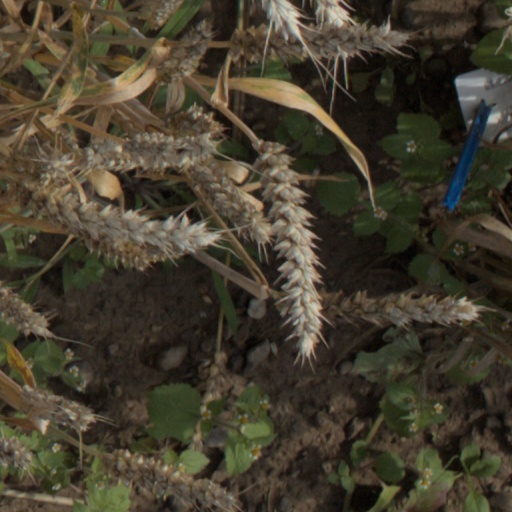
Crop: wheat